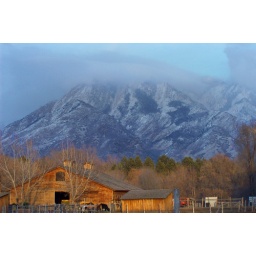
The blue mountains looked cool with the way the barn turned golden in the sunset.